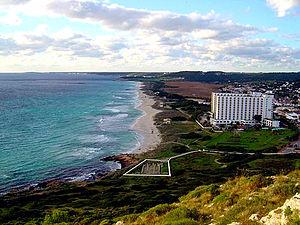
Liste des plages de Minorque dans le sens des aiguilles d'une montre: